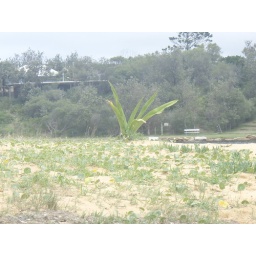
a large sea plant purches atop a sand dune near the lagoon